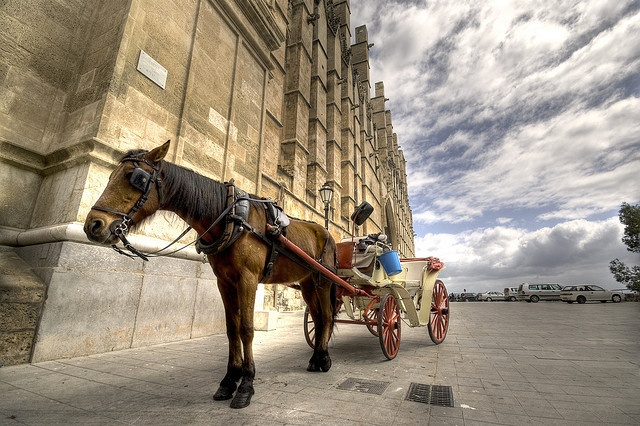
A very pretty brown horse pulling a carriage behind him.
A horse tied to a carriage standing in front of a stone buildings.
The horse is pulling the carriage by itself.
A horse standing attached to a carriage on a street.
a horse tethered to a carriage near a building